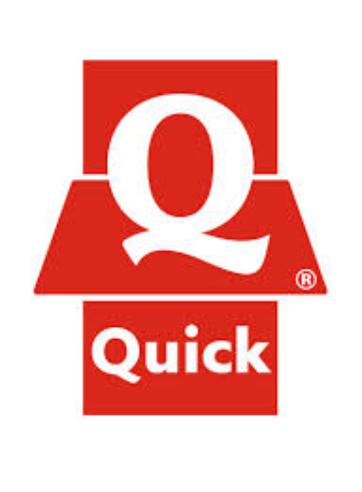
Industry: Others